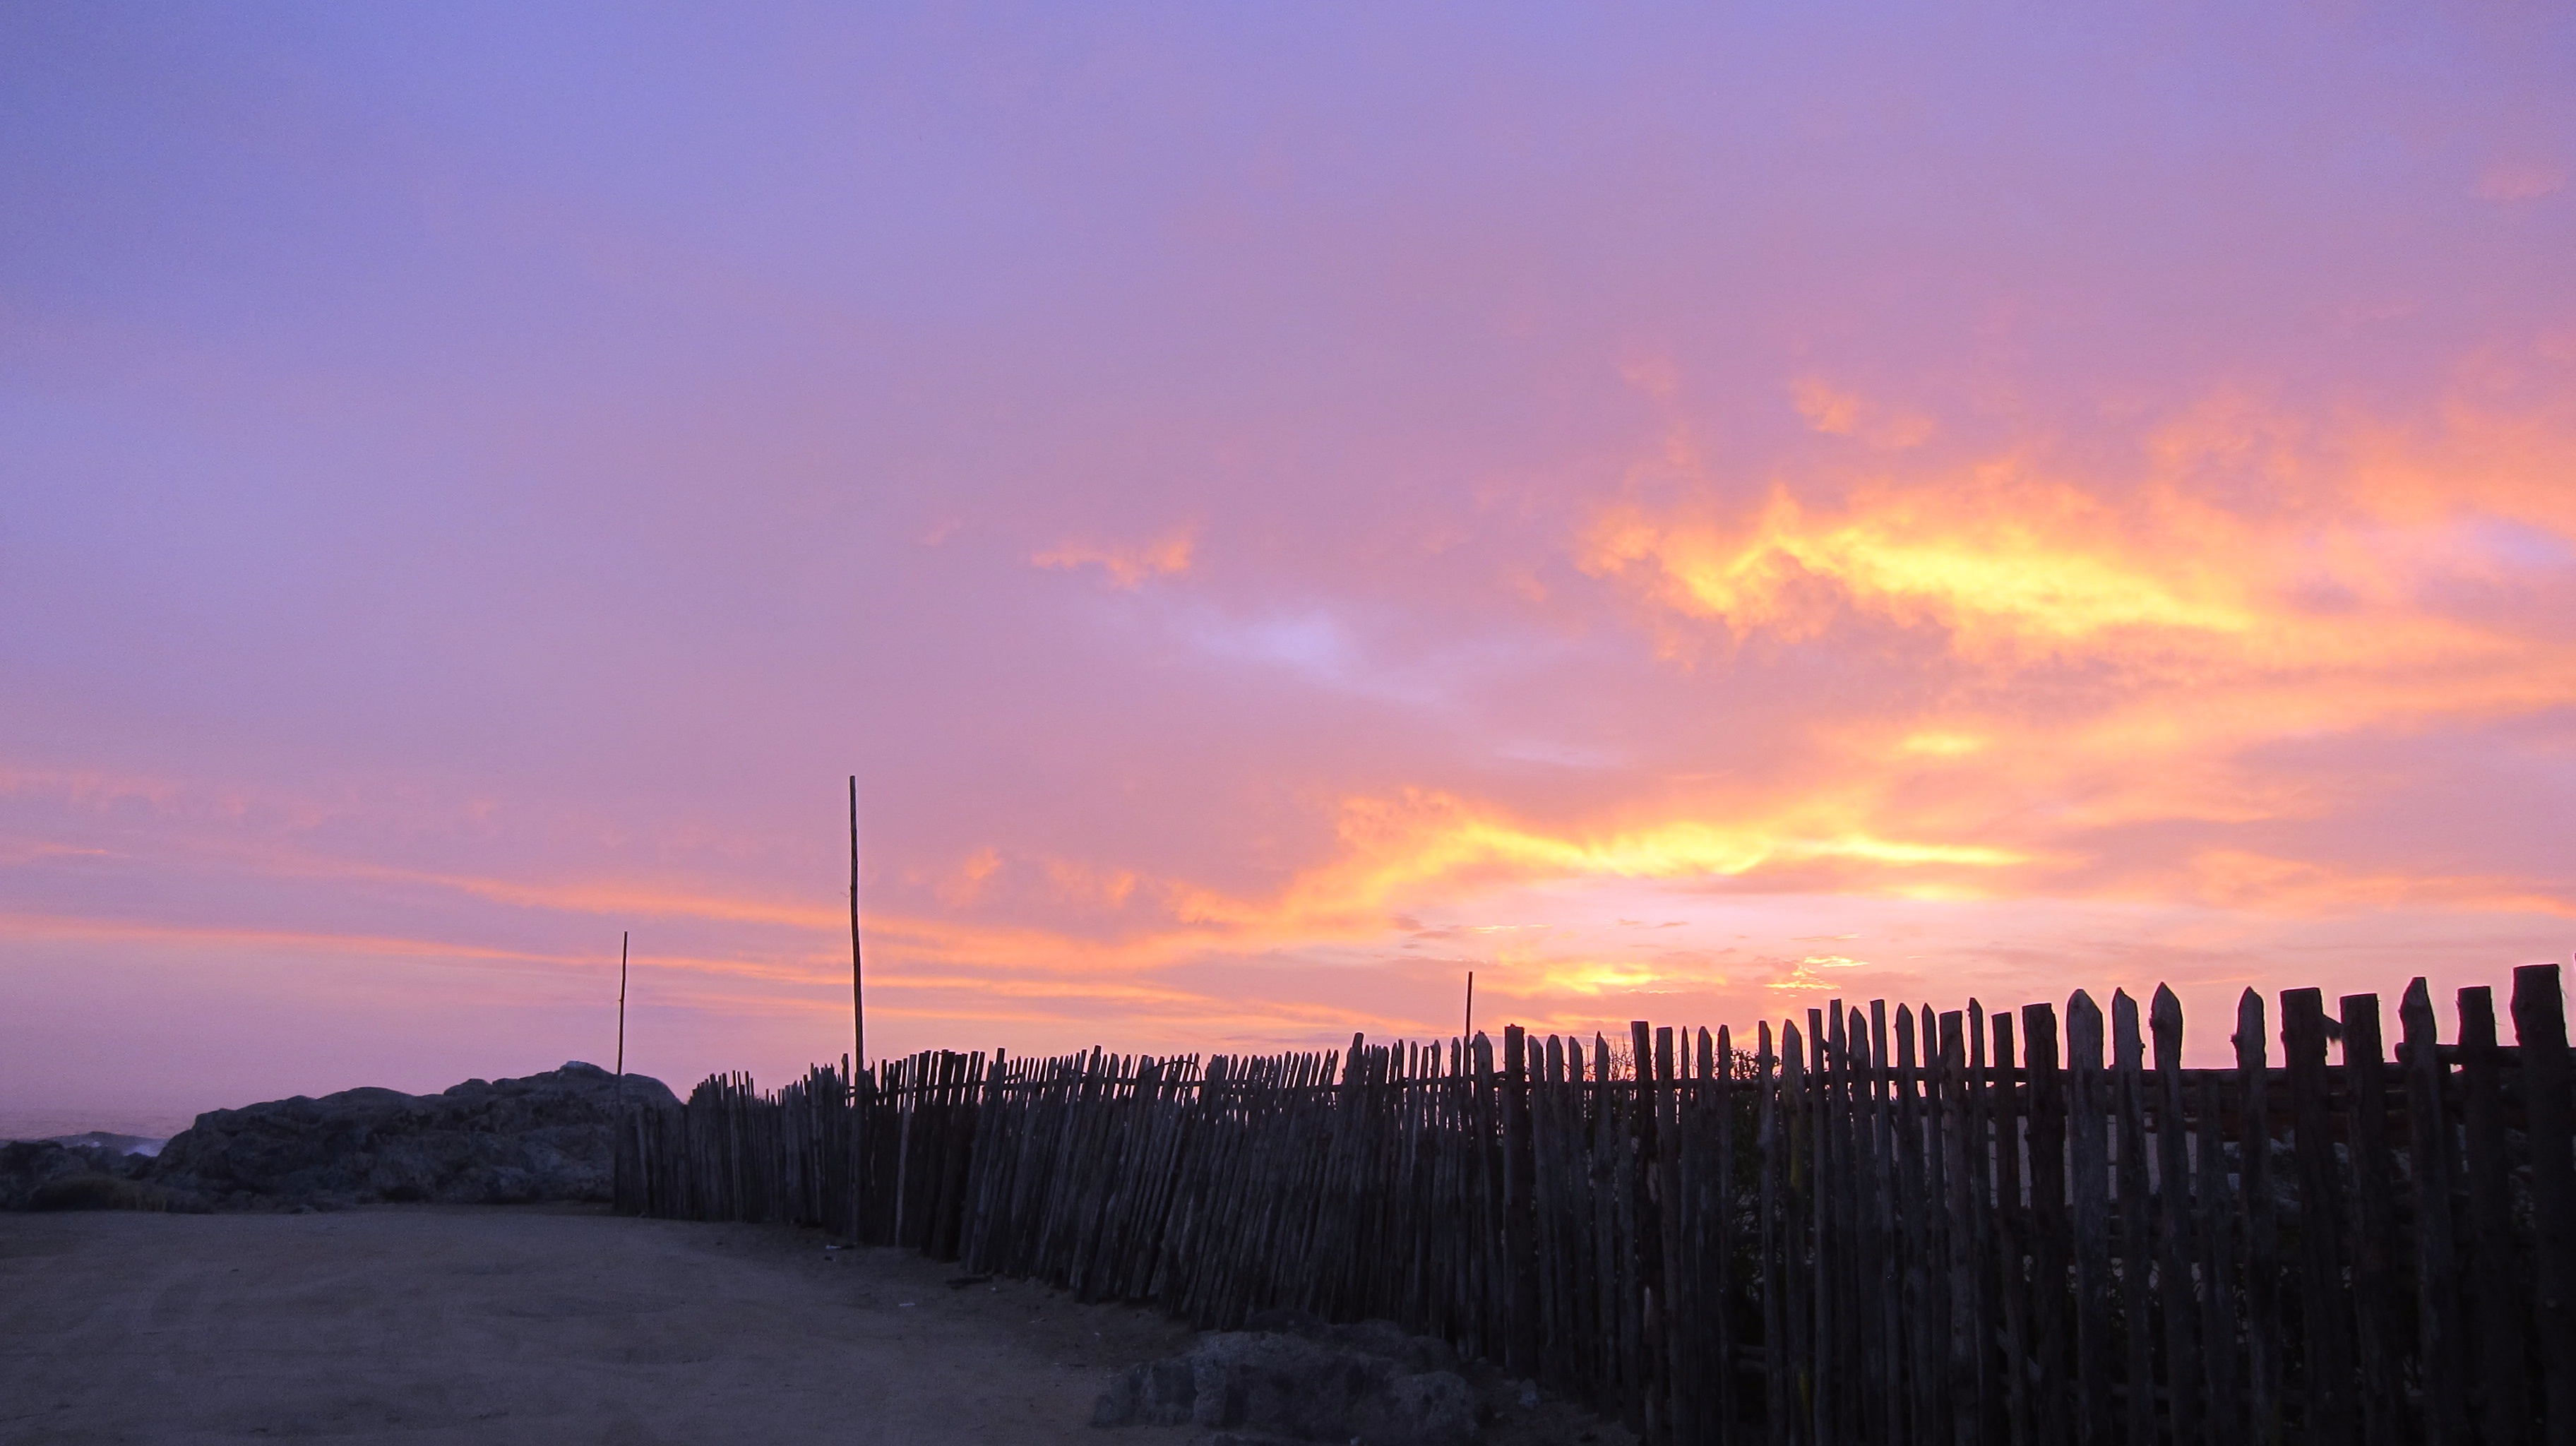
beach, sea, horizon, cloud, sky, sun, sunrise, sunset, sunlight, morning, dawn, dusk, evening, chile, landscapes, south america, evening sun, afterglow, red sky at morning